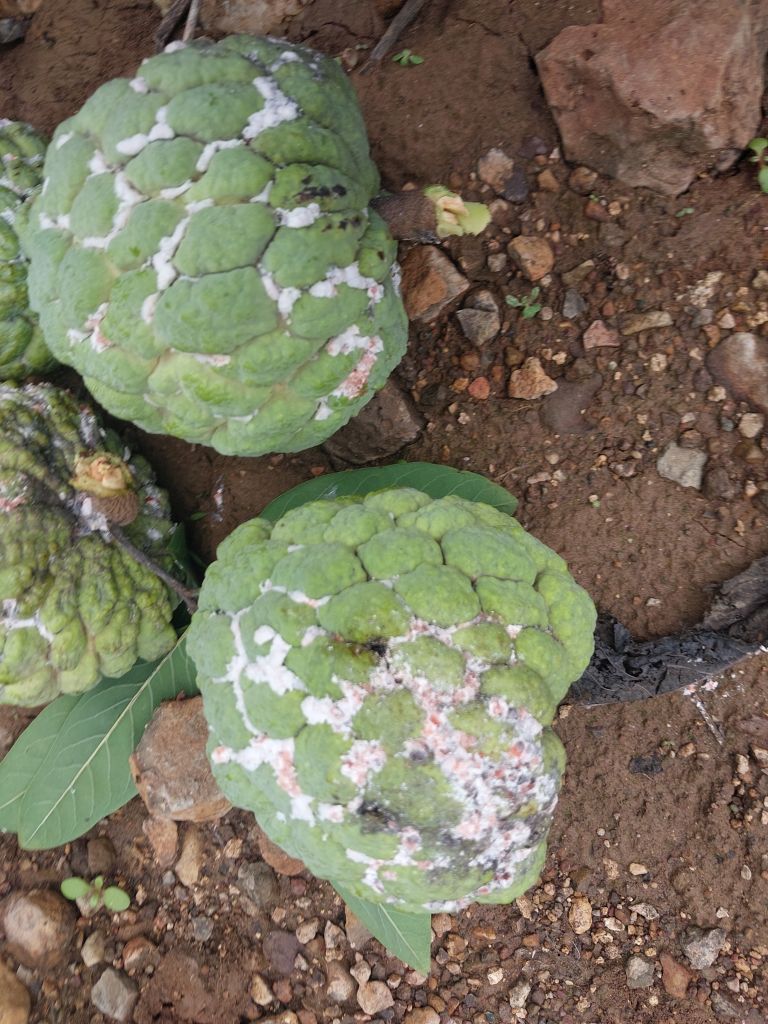
Disease label: Mealy Bug